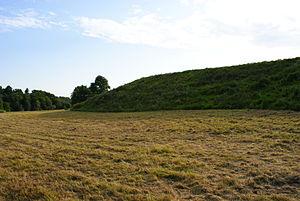
Iru est un quartier du district de Pirita à Tallinn en Estonie.